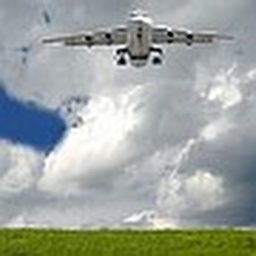
Plane is flying over a very beautiful hill with a green tree. The main focus is on the plane.